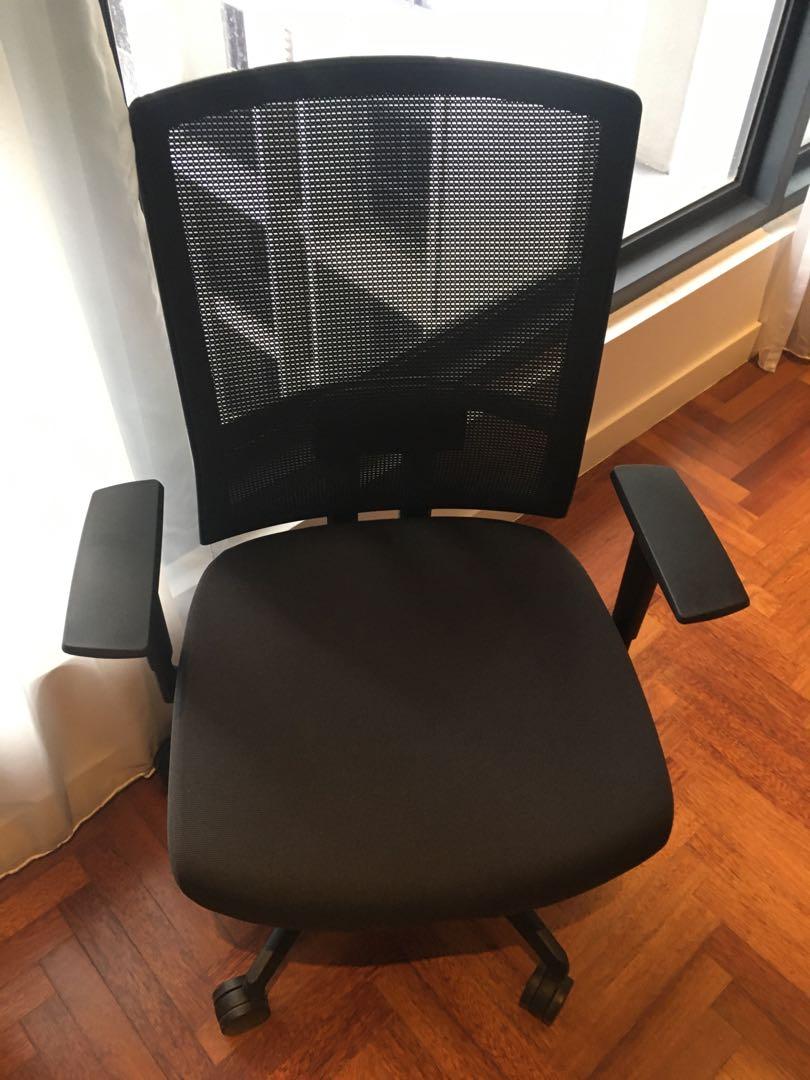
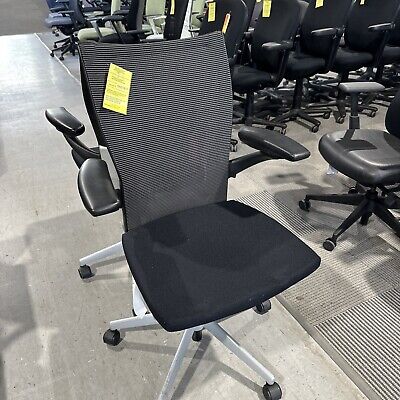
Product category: items_chair
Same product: yes